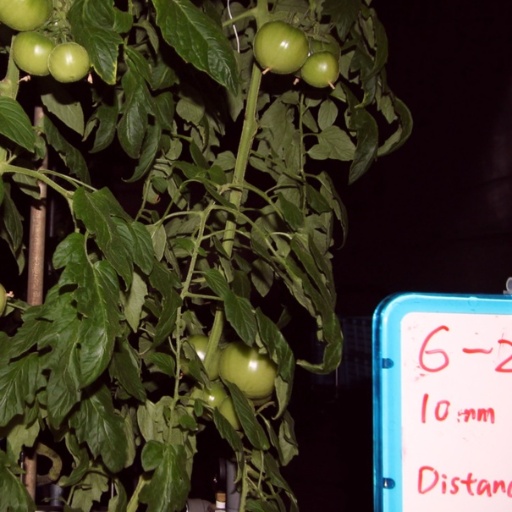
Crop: tomato